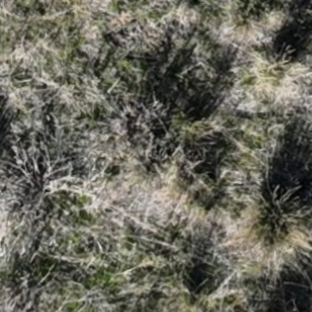
Month: october